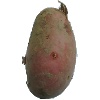
Label: red_potato